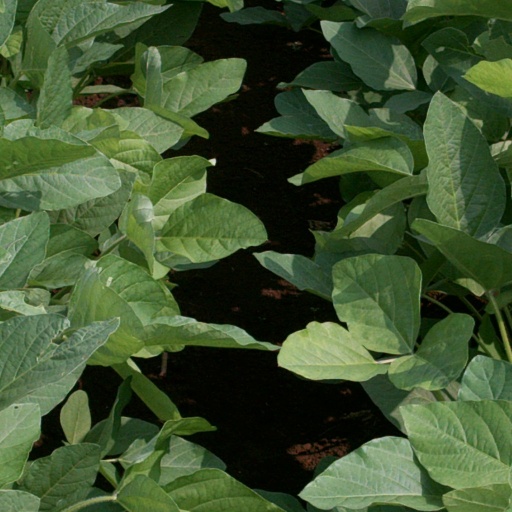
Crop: soybean